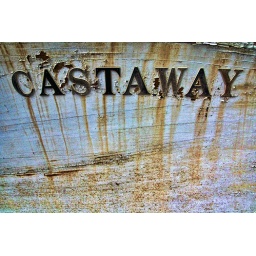
A boat left to the elements, sitting in the boat yard at St. Mary's Yachting Center.